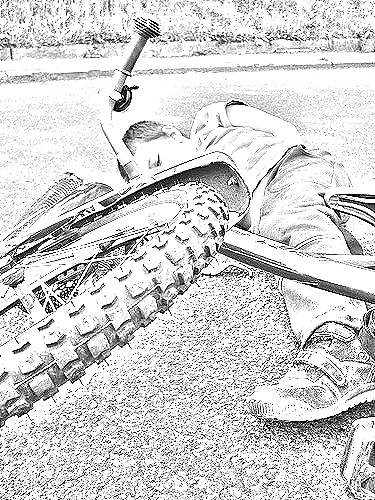
Portrait style: Sketch Portrait